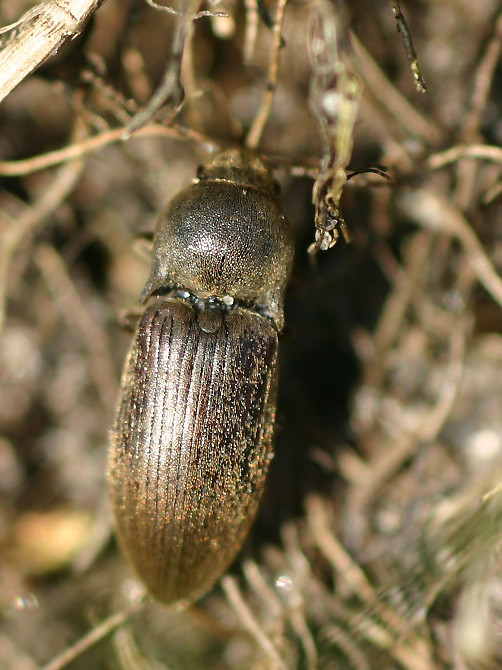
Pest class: clickbeetles_wireworms